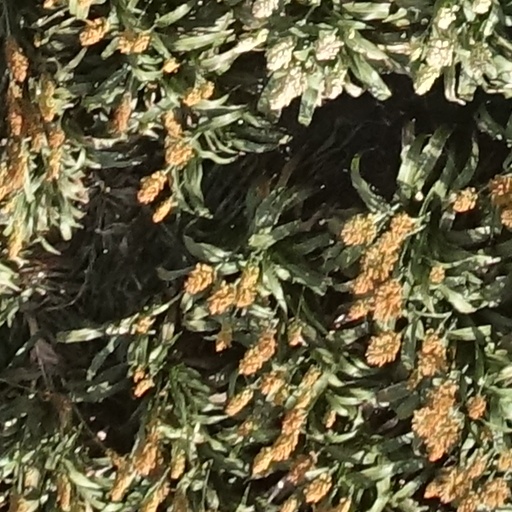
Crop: sorghum